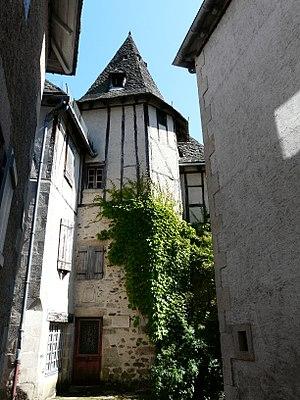
La tour du manoir de l'Eyrial, Argentat, Corrèze, France.
Argentat-sur-Dordogne est une commune du Sud-Ouest de la France située dans le département de la Corrèze en région Nouvelle-Aquitaine. La ville est traversée par la Dordogne.
Cet article recense les monuments historiques de la Corrèze, en France.